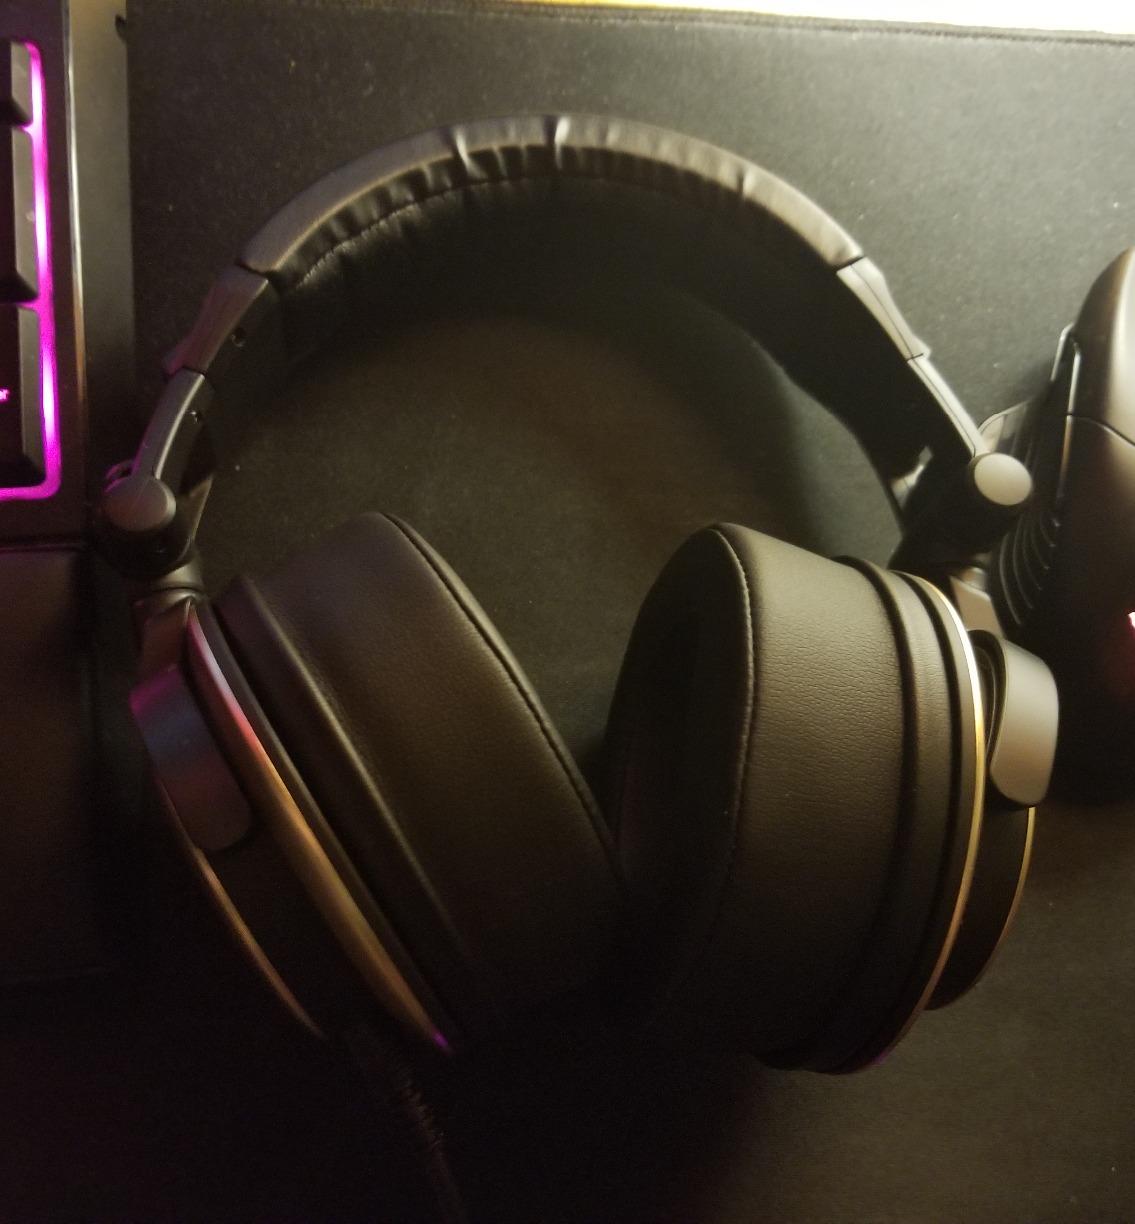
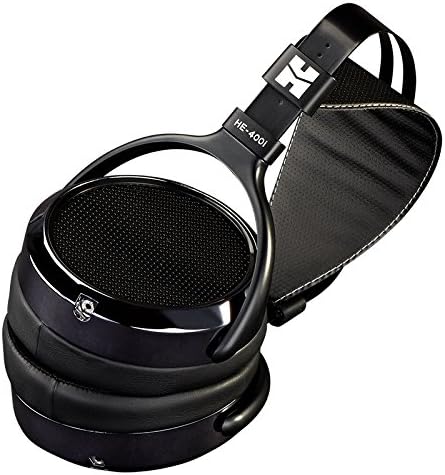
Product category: headphones
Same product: no